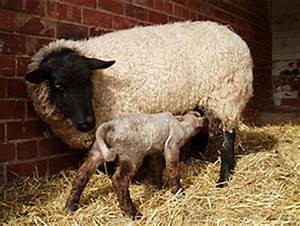
Label: pecora